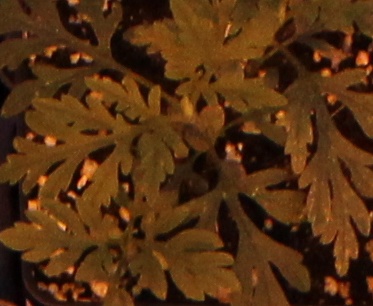
Label: Ragweed